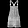
Label: Trouser